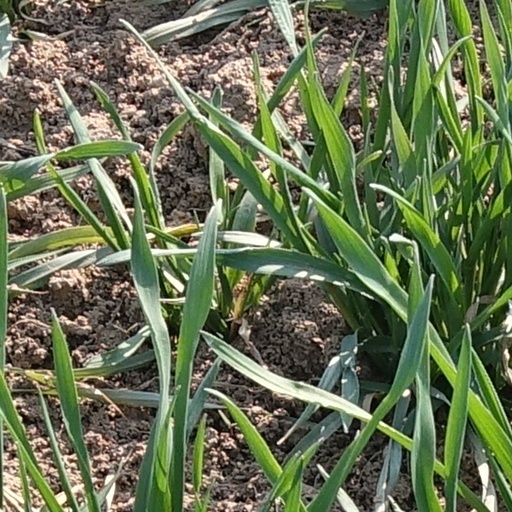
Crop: wheat